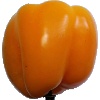
Label: yellow_pepper